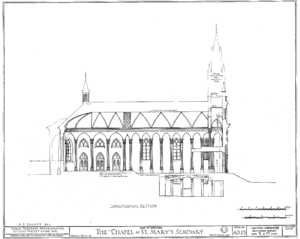
Section de la chapelle du séminaire Sainte-Marie, Baltimore, Maryland, États-Unis